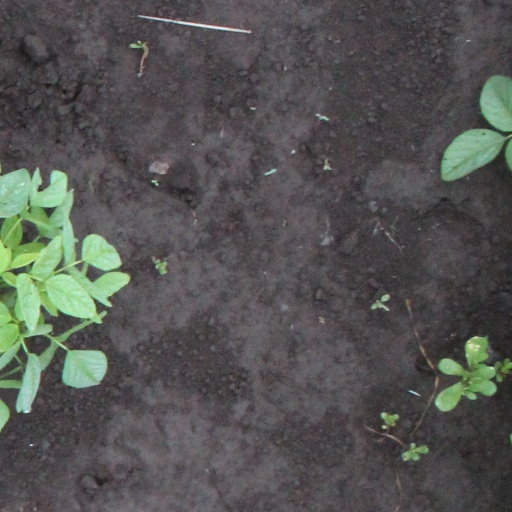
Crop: soybean